Liberty County Airport (Georgia)

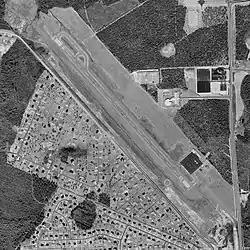
USGS aerial image, 7 March 1999

Liberty County Airport was a county-owned public-use airport in Liberty County, Georgia, United States. The airport was closed in 2008, when local civilian entities and the U.S. Army teamed up to open the joint use MidCoast Regional Airport at Wright Army Airfield.